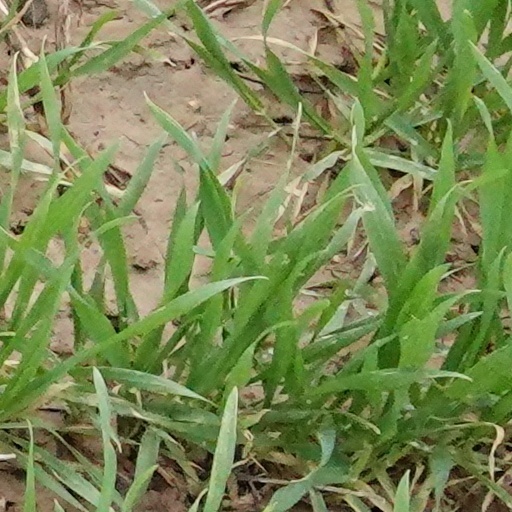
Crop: wheat